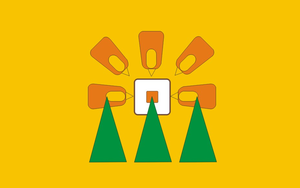
José María Morelos est l'une des municipalités qui composent l'État de Quintana Roo au Mexique. Nommée d'après José María Morelos, le siège municipal se trouve dans la ville de José María Morelos.